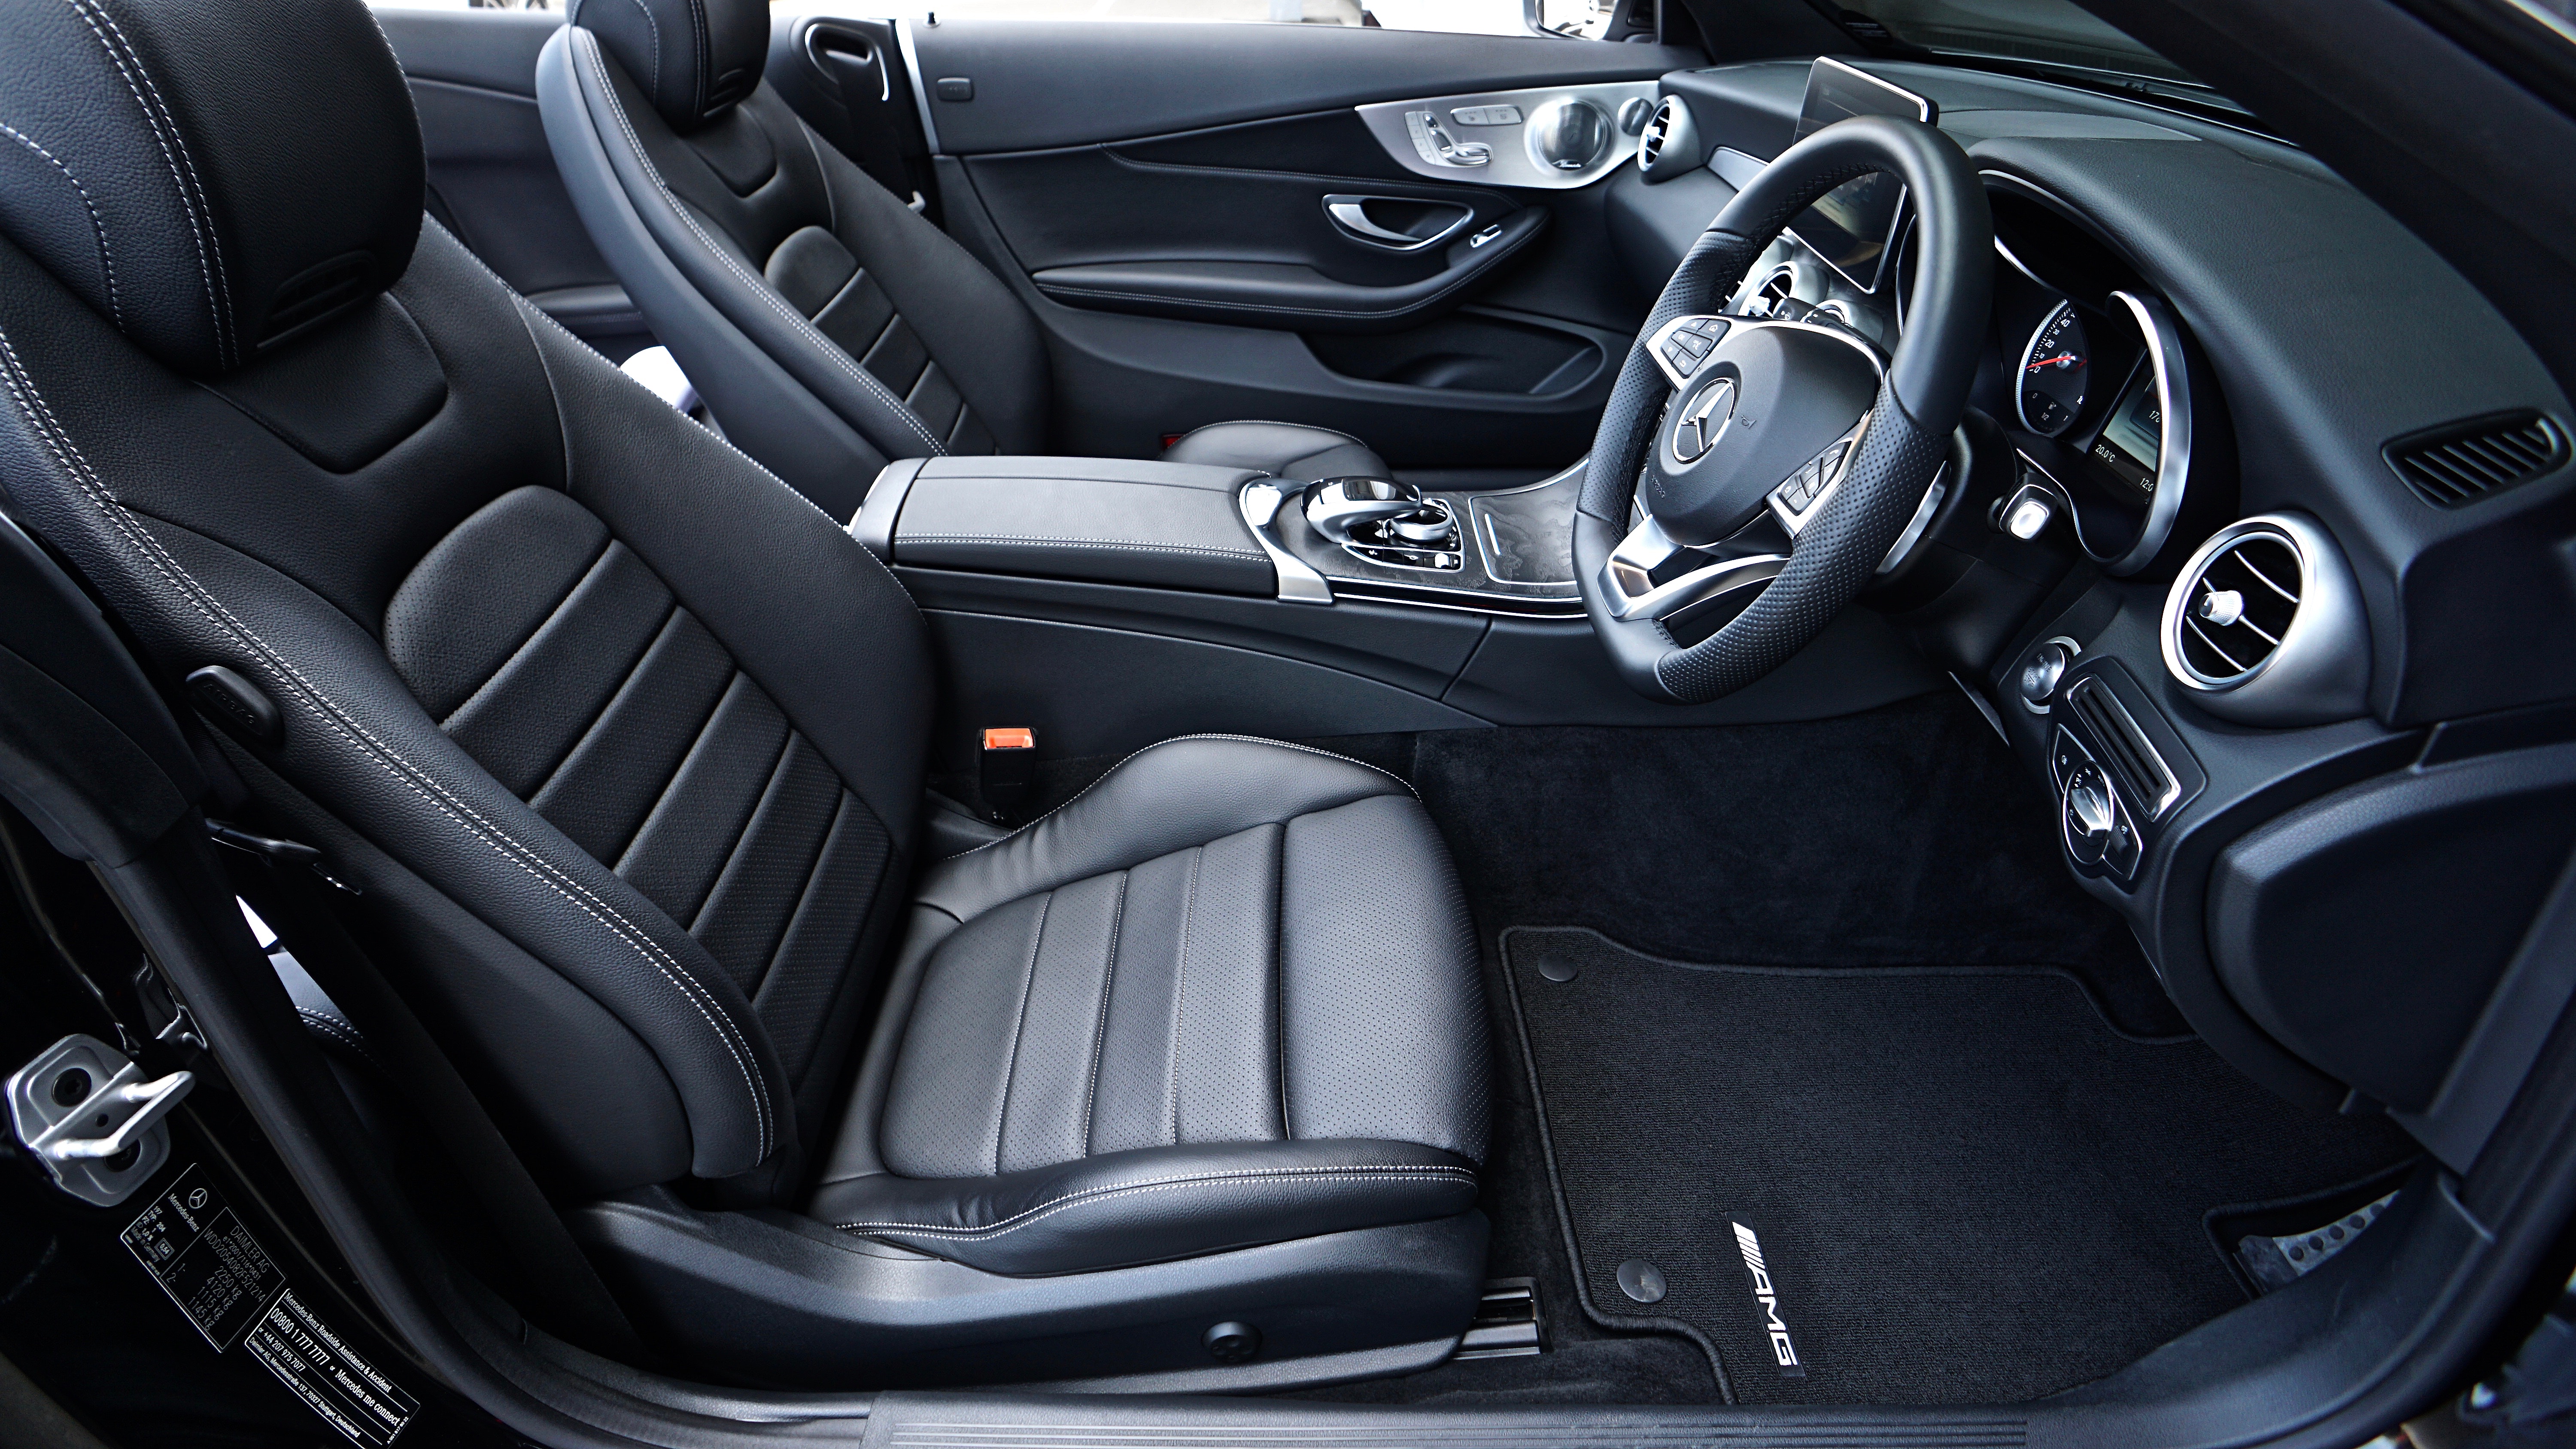
land vehicle, vehicle, car, center console, personal luxury car, steering wheel, automotive design, luxury vehicle, mercedes benz, gear shift, wheel, car seat